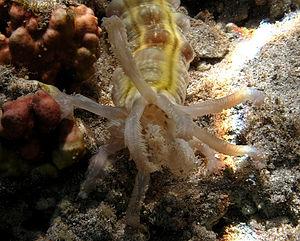
Détail de la bouche d'une holothurie Euapta godeffroyi à la Réunion.
Les Holothuries sont une classe d'animaux marins de l'embranchement des échinodermes au corps mou et oblong, et possédant un cercle de tentacules autour de la bouche. Elles sont aussi appelées concombres de mer ou bêches de mer, et possèdent une grande diversité de sobriquets sur les différentes côtes.
L’holothurie-serpent collante est une espèce de concombre de mer de la famille des Synaptidae.